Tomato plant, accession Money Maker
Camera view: tilt-top (135 deg); turntable rotation: 30 degrees
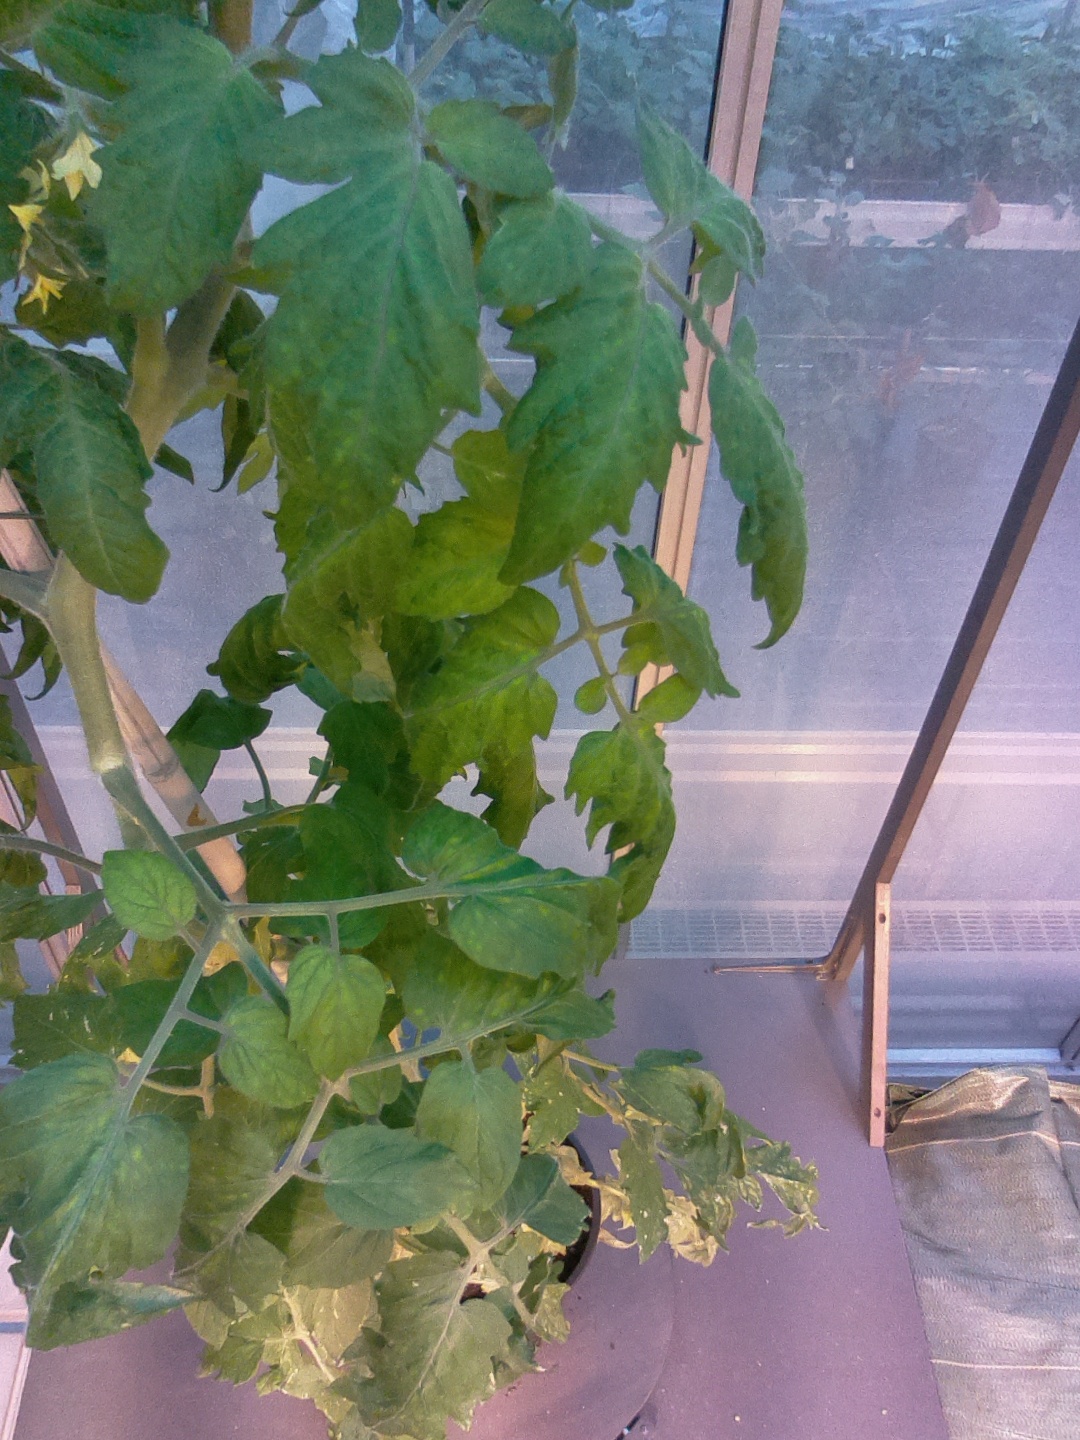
BBCH growth stage 71: 10%-20% of final fruit size